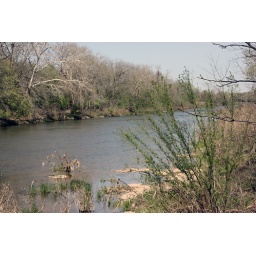
The Pedernales river was a gorgeous, flowing body of water and drew in many birds and wildlife